José Manuel Etxeita

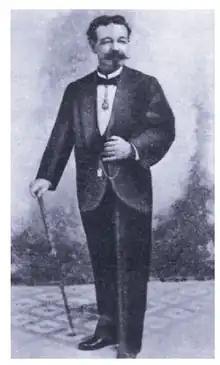

Jose Manuel Etxeita Luzarraga (Spanish: José Manuel Echeita Luzárraga) (14 December 1841 - 1 March 1915) was a Basque writer and politician from Spain who later lived in the Spanish East Indies.